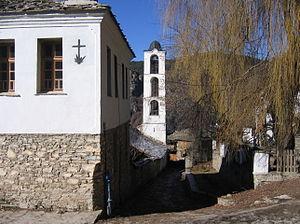
Kovatchevitsa est un village-musée de Bulgarie du sud-ouest, situé dans l’oblast de Blagoevgrad, obština de Gărmen.